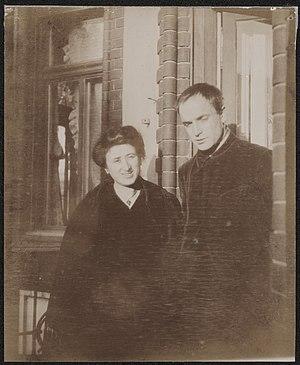
Constantin Zetkin, de nationalité allemande, était médecin, économiste et politicien. Il fut un des fils de Clara Zetkin, ainsi qu'un des amants de Rosa Luxembourg.